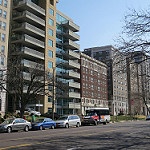
Label: buildings